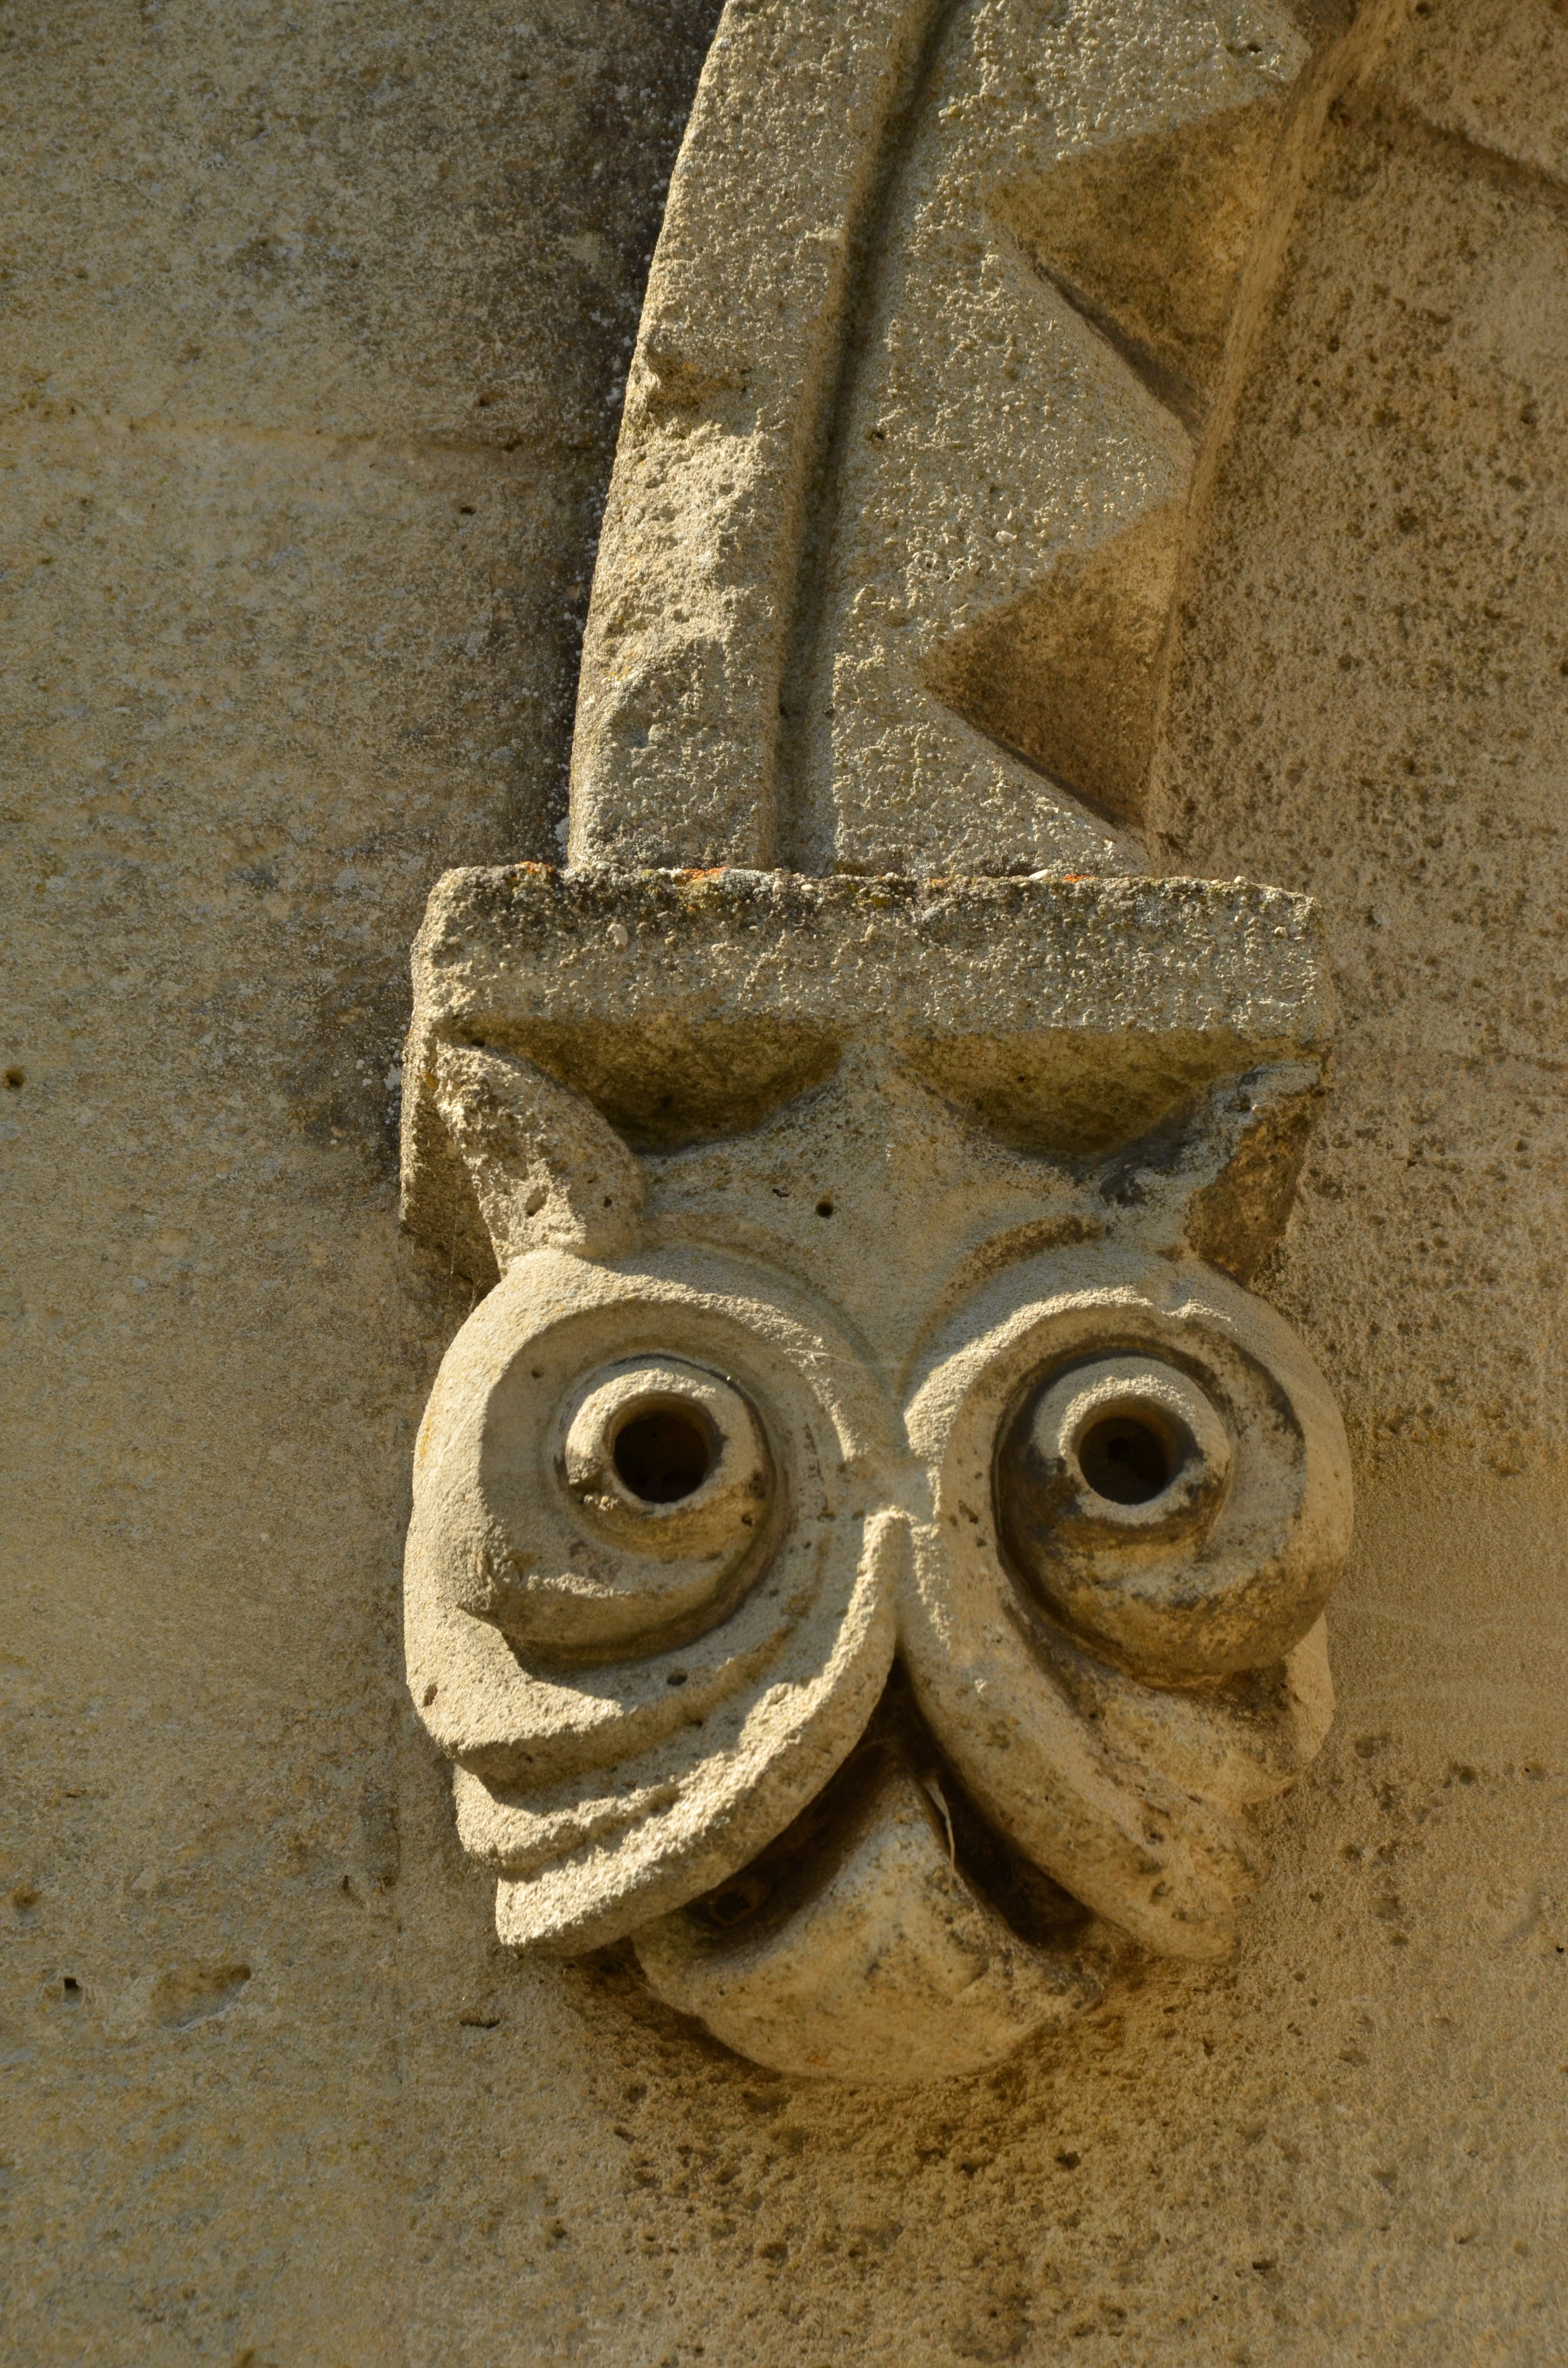
architecture, wood, building, monument, france, statue, religion, church, clothing, gargoyle, sculpture, art, temple, head, history, image, carving, costume, stone carving, ancient history